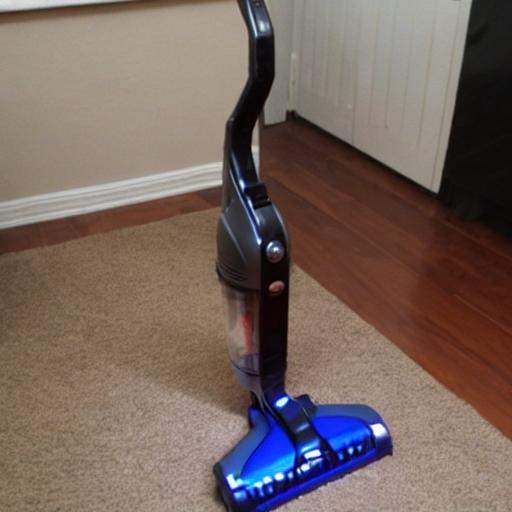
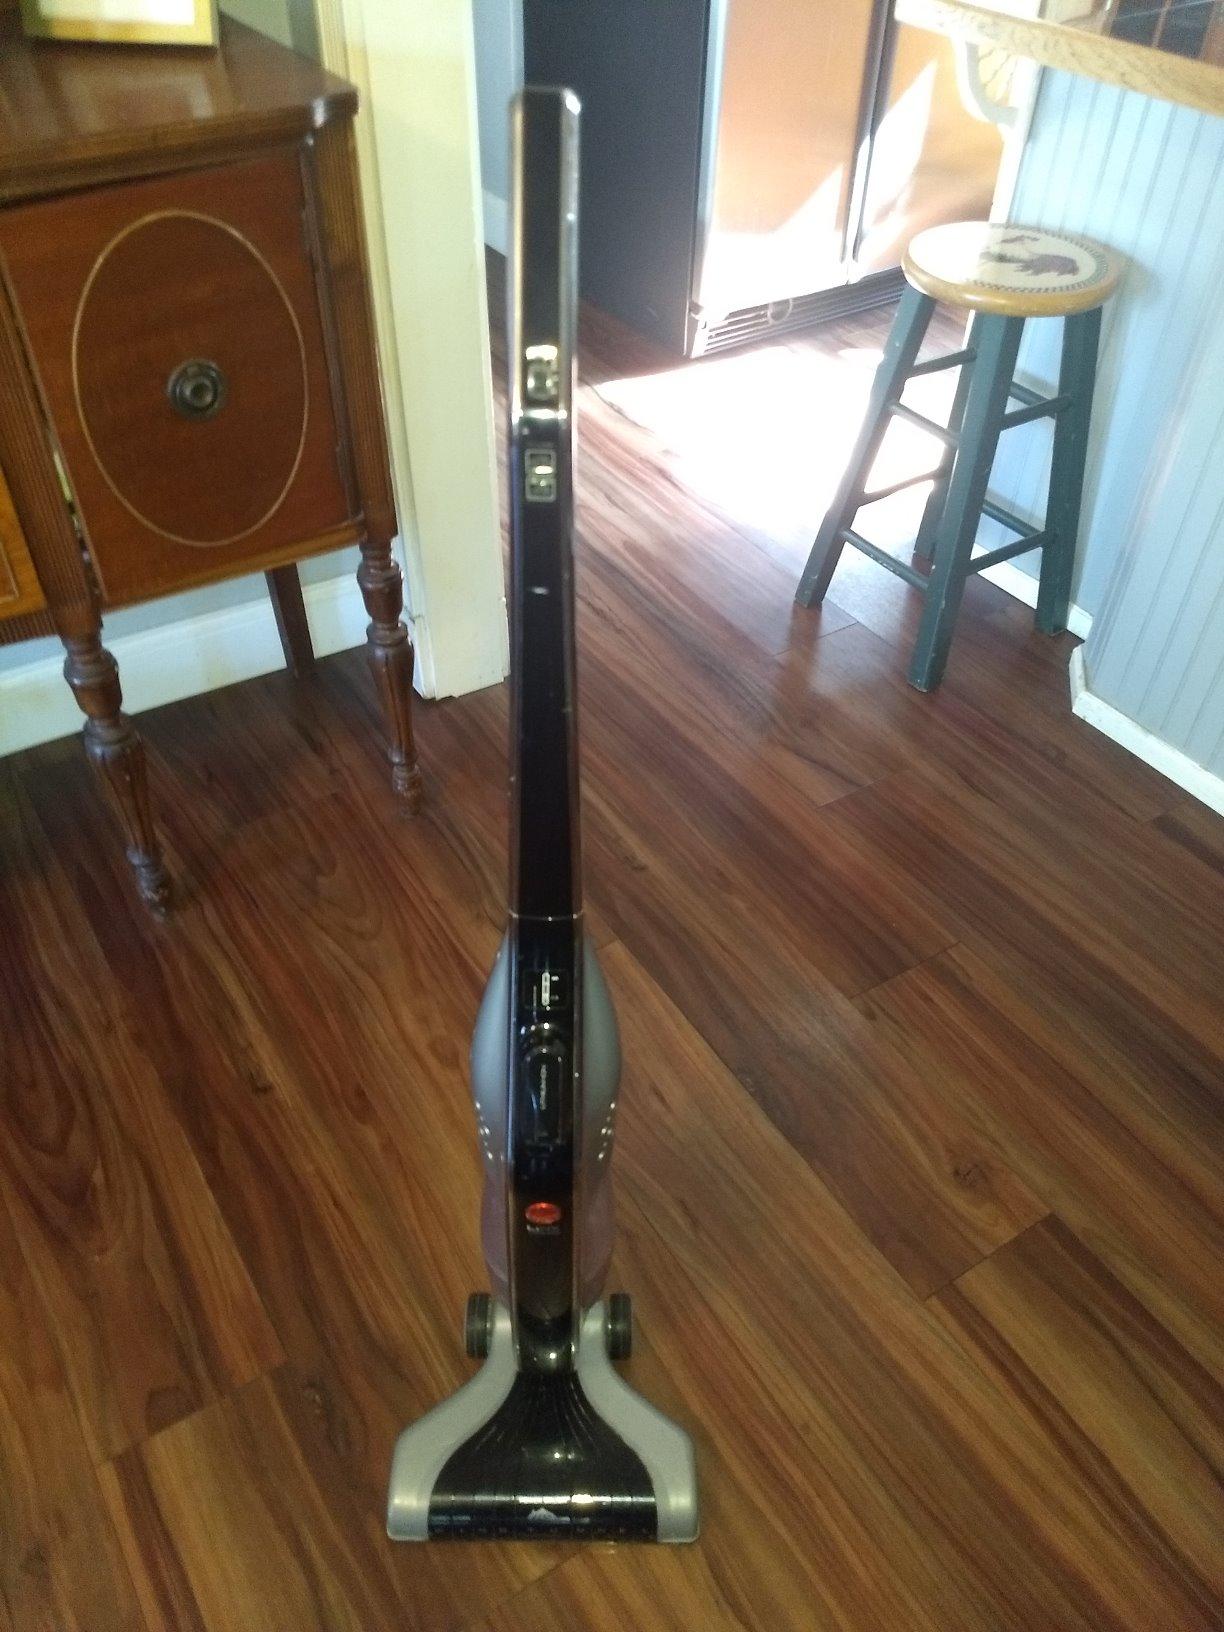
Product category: items_vacuum
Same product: no